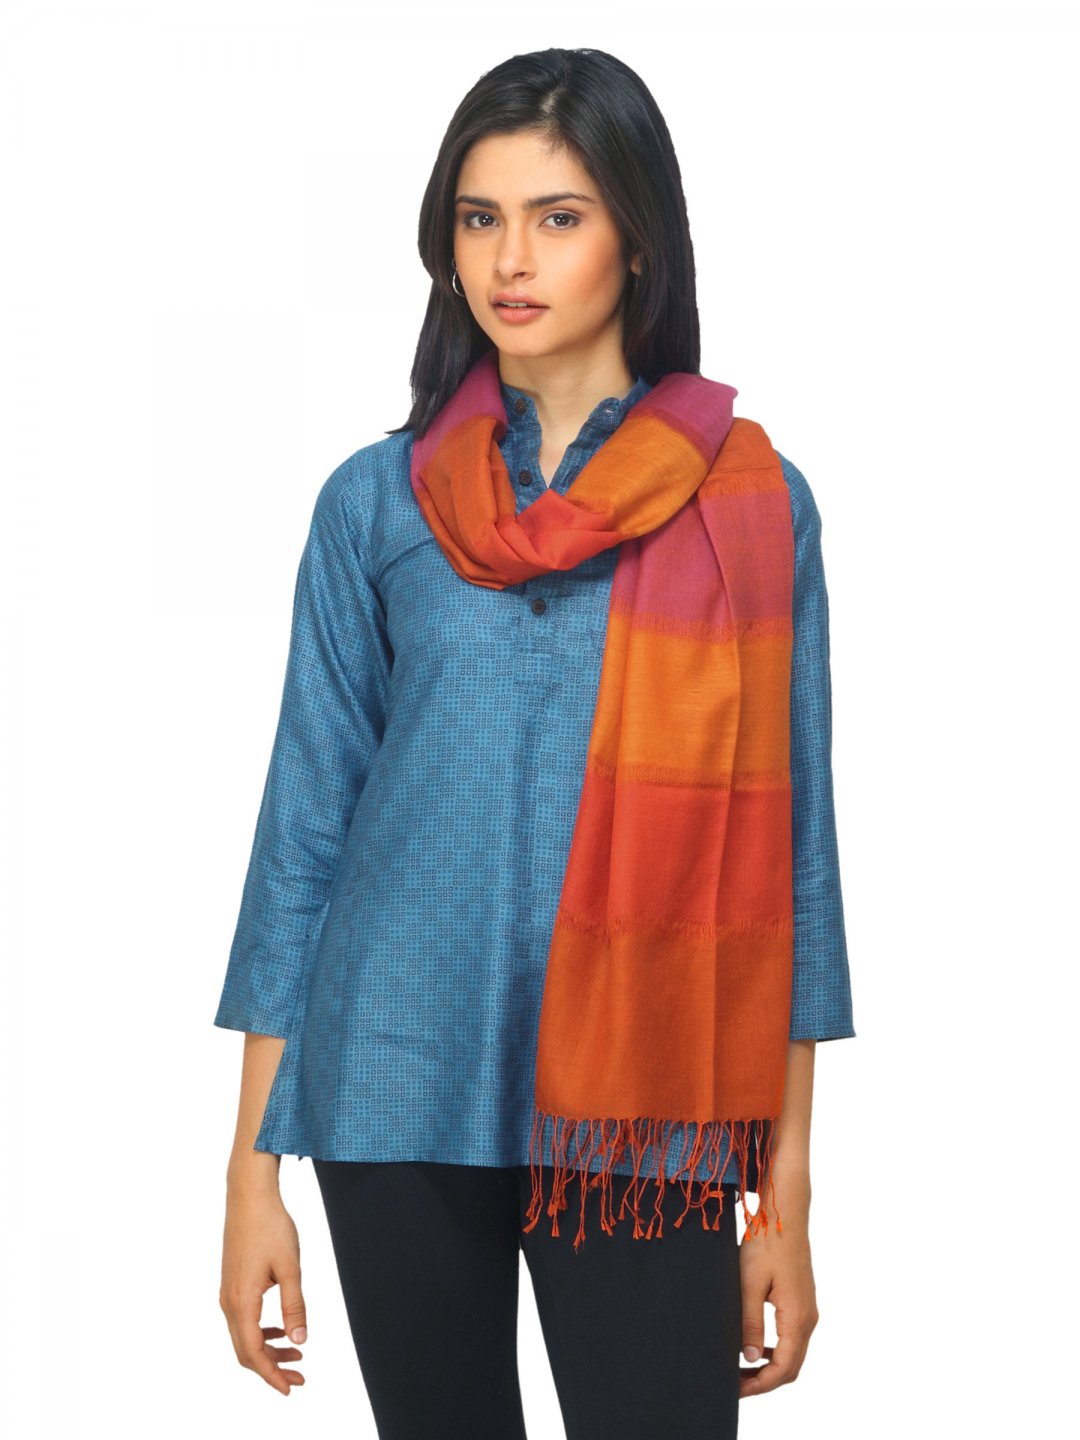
Fabindia Women Orange Stole
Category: Accessories / Stoles / Stoles
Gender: Women
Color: Orange
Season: Summer 2012
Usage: Ethnic